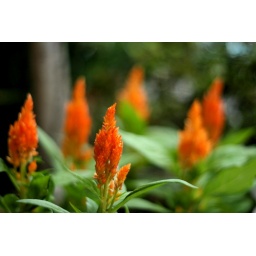
candle lights in the pot